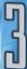
Number: 3